Now That I Have You

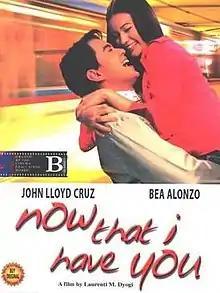
DVD Cover

Now That I Have You is a 2004 Filipino film starring John Lloyd Cruz and Bea Alonzo (both of whom remained from the top-rating drama series on primetime "It Might Be You"). The film premiered on August 11, 2004 at SM Megamall, under Star Cinema and directed by Laurenti M. Dyogi. The film got a "B" rating from the Cinema Evaluation Board of the Philippines. "Now That I Have You" is also the film's theme song performed by Erik Santos and Sheryn Regis, a song originally sung by The Company.